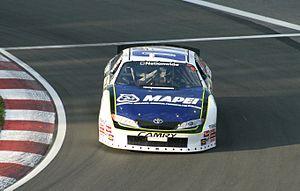
Robby Gordon lors des qualifications 2010 du NAPA Auto Parts 200 au Circuit Gilles-Villeneuve à Montréal.